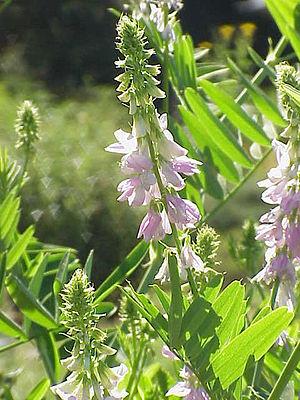
Galega officinalis, le galéga officinal, est une espèce de plantes dicotylédones de la famille des Fabaceae, sous-famille des Faboideae, originaire des régions tempérées chaudes de l'Ancien Monde. Ce sont des plantes herbacées vivaces, à port dressé, cultivées à diverses fins, ornementale ou médicinale.